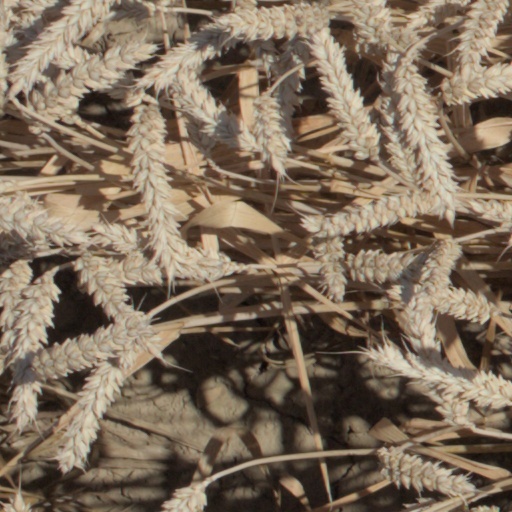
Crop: wheat